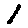
Label: 1